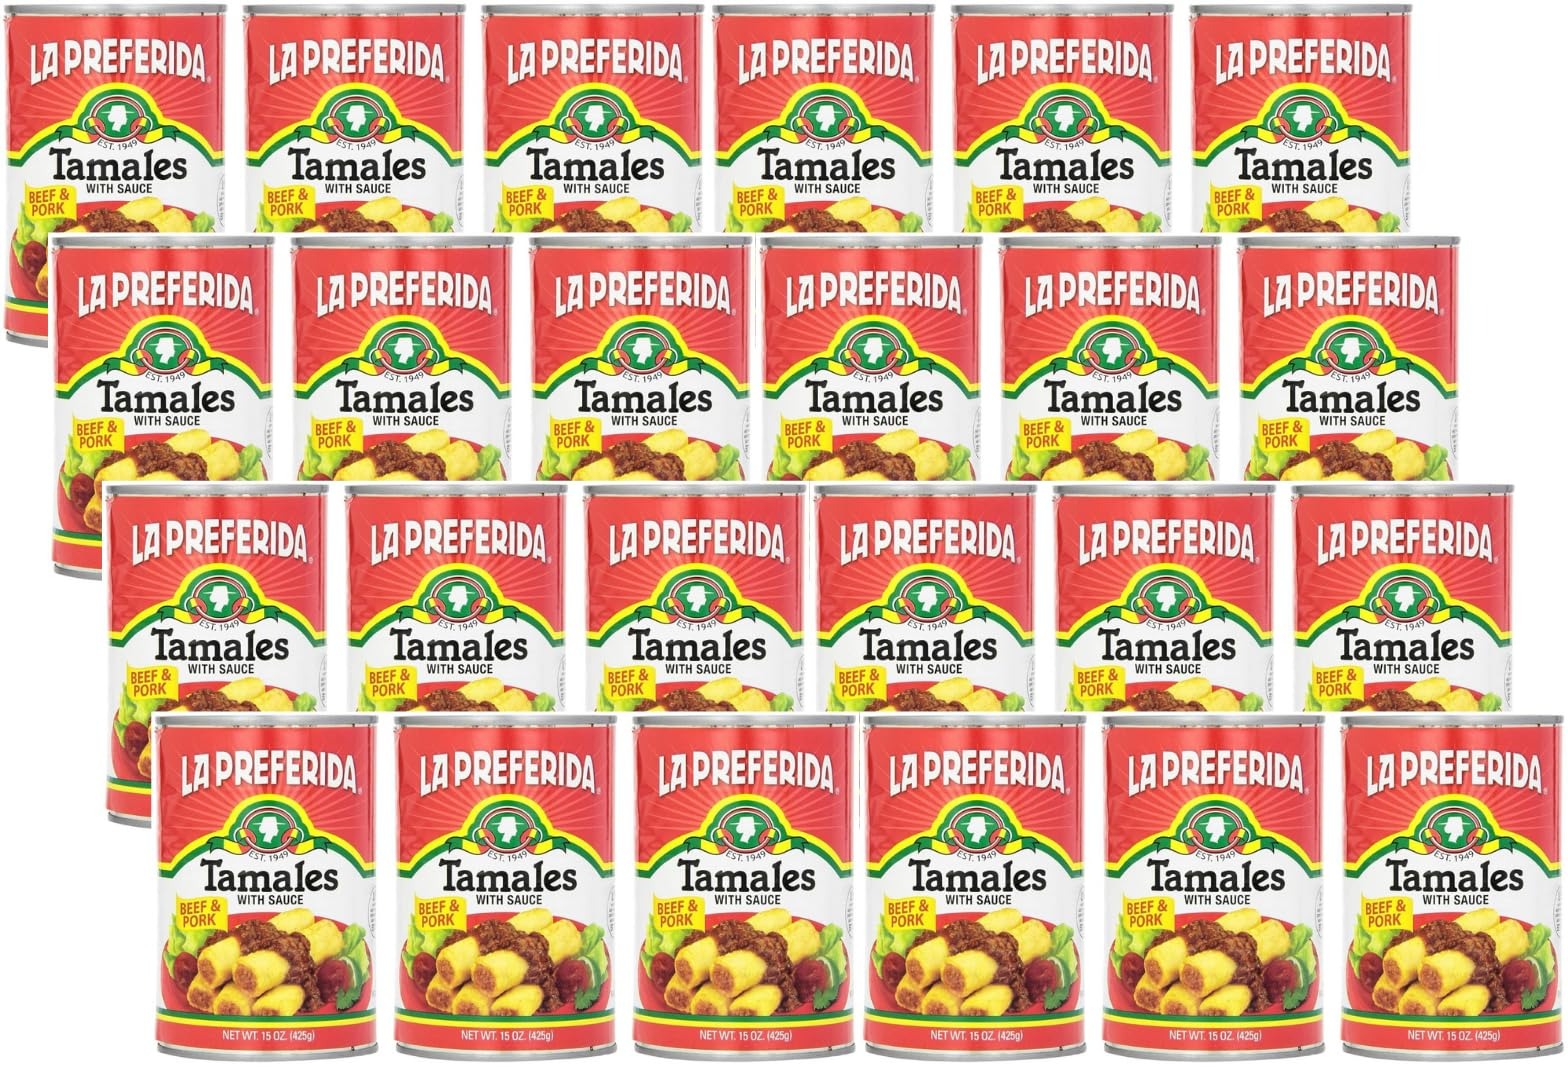
Item Name: La Preferida Beef Tamales,15 Ounce (Pack 24)
Bullet Point 1: READY TO EAT: Set the steamer aside, because our tamales are ready to eat! Just heat and serve for a filling meal on-the-go.
Bullet Point 2: TENDER BEEF & PORK: A blend of seasoned pork and beef wrapped in hearty masa and served in a sauce of tomato paste, chili pepper, paprika, garlic, and spices. They’ll stick to your ribs from dawn til dusk!
Bullet Point 3: MADE WITH SIMPLE INGREDIENTS: You won’t find any non-sense in our authentic tamales. No artificial colors or preservatives. Ingredients: Tamales: masa (water, cornmeal, lard, salt), beef and pork, cornmeal, tomato paste, onion, salt, paprika, spices, garlic. Sauce: water, tomato paste, corn starch, chili pepper, spices, paprika, garlic.
Bullet Point 4: CONSCIOUS PACKAGING: Our cans are made with BPA-free lining.
Bullet Point 5: FAMILY-OWNED SINCE 1949: For four generations, La Preferida has been providing authentic Mexican ingredients you can trust. There's a reason we're named "The Preferred."
Product Description: By the late 1940s, our storefront had become a business. In 1949, we introduce Chicahgo to its first packaged chorizo with a new company La Preferida. Located in Chicago's historic South supermarkets throughout the city.
Value: 360.0
Unit: Ounce

Price: 81.63